Underwater diving

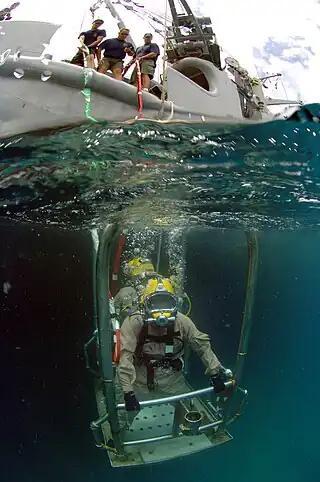
Two divers wearing lightweight demand helmets stand back-to-back on an underwater platform holding on to the railings. The photo also shows the support vessel above the surface in the background.

Underwater diving, as a human activity, is the practice of descending below the water's surface to interact with the environment. It is also often referred to as diving, an ambiguous term with several possible meanings, depending on context.